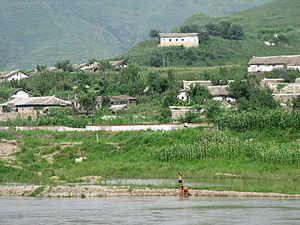
Manpho est une ville du Jagang en Corée du Nord. Elle est située sur les bords du Yalou, un fleuve qui forme la frontière avec la Chine et la sépare de la ville de Ji'an, l'ex-capitale du royaume de Goguryeo. Un pont ferroviaire long de 589 mètres construit au temps des Japonais entre 1937 et 1939 les relie.